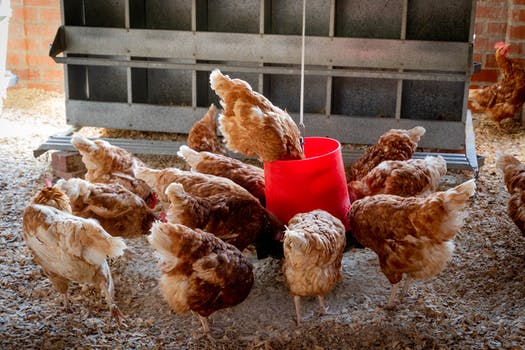
Label: No Watermark